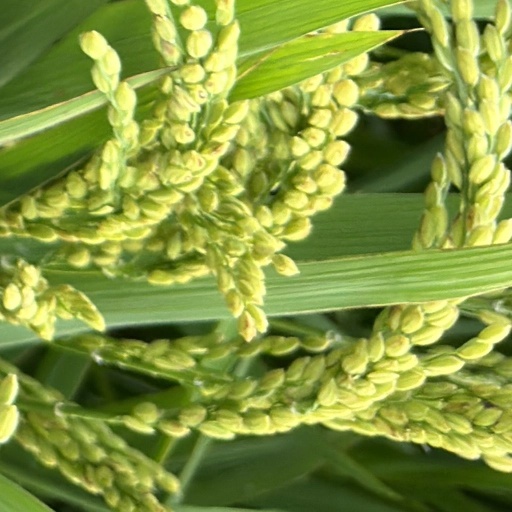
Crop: rice